Turbocharger

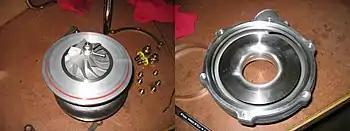
Compressor section of a Garrett GT30 with the compressor housing removed

The compressor draws in outside air through the engine's intake system, pressurises it, then feeds it into the combustion chambers (via the inlet manifold). The compressor section of the turbocharger consists of an impeller, a diffuser, and a volute housing. The operating characteristics of a compressor are described by the compressor map.